Chacaicosaurus

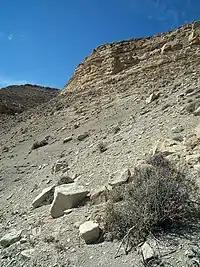
Outcrop of the Los Molles and Lajas Formations in the region of Chacaico Sur

The Los Molles Formation, the rock unit in which "Chacaicosaurus" was found, is a member of the Cuyo Group. While this formation, reaching up to thick in some places, consists of rock laid down from the Pliensbachian stage of the Early to the Callovian stage of the Middle Jurassic, "Chacaicosaurus" is only known from the zone containing the ammonite "Emileia giebeli", dating to the early part of the Bajocian, a stage which lasted from around 170.3 to 168.3 million years ago. The rocks in this region are mostly marl and dark shale, though there is also some sandstone. Turbidites, formed by sediment deposited by currents deep underwater, are present. These strata are thought to have been laid down in an open ocean environment, with the sea level lowering at the time. Pollen found in the formation indicates that the climate at the time was warm, with both damp and dry conditions present on the nearby landmass.